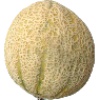
Label: cantaloupe